East Visayas R.F.A.

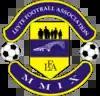
Logo as Leyte FA.

The Leyte Football Association was established on March 8, 2003 and was initially known as the Futbol Sociedad de Tacloban/Leyte (FSL). The FSL was formally reorganized as the Leyte Football Association on April 29, 2009 and elected its first officers as the LFA. Dan Palami was elected as the first LFA President. The LFA was admitted to the Philippine Football Federation (PFF) in November of the same year. The LFA became the 33rd regular member of the PFF on November 30, 2010.